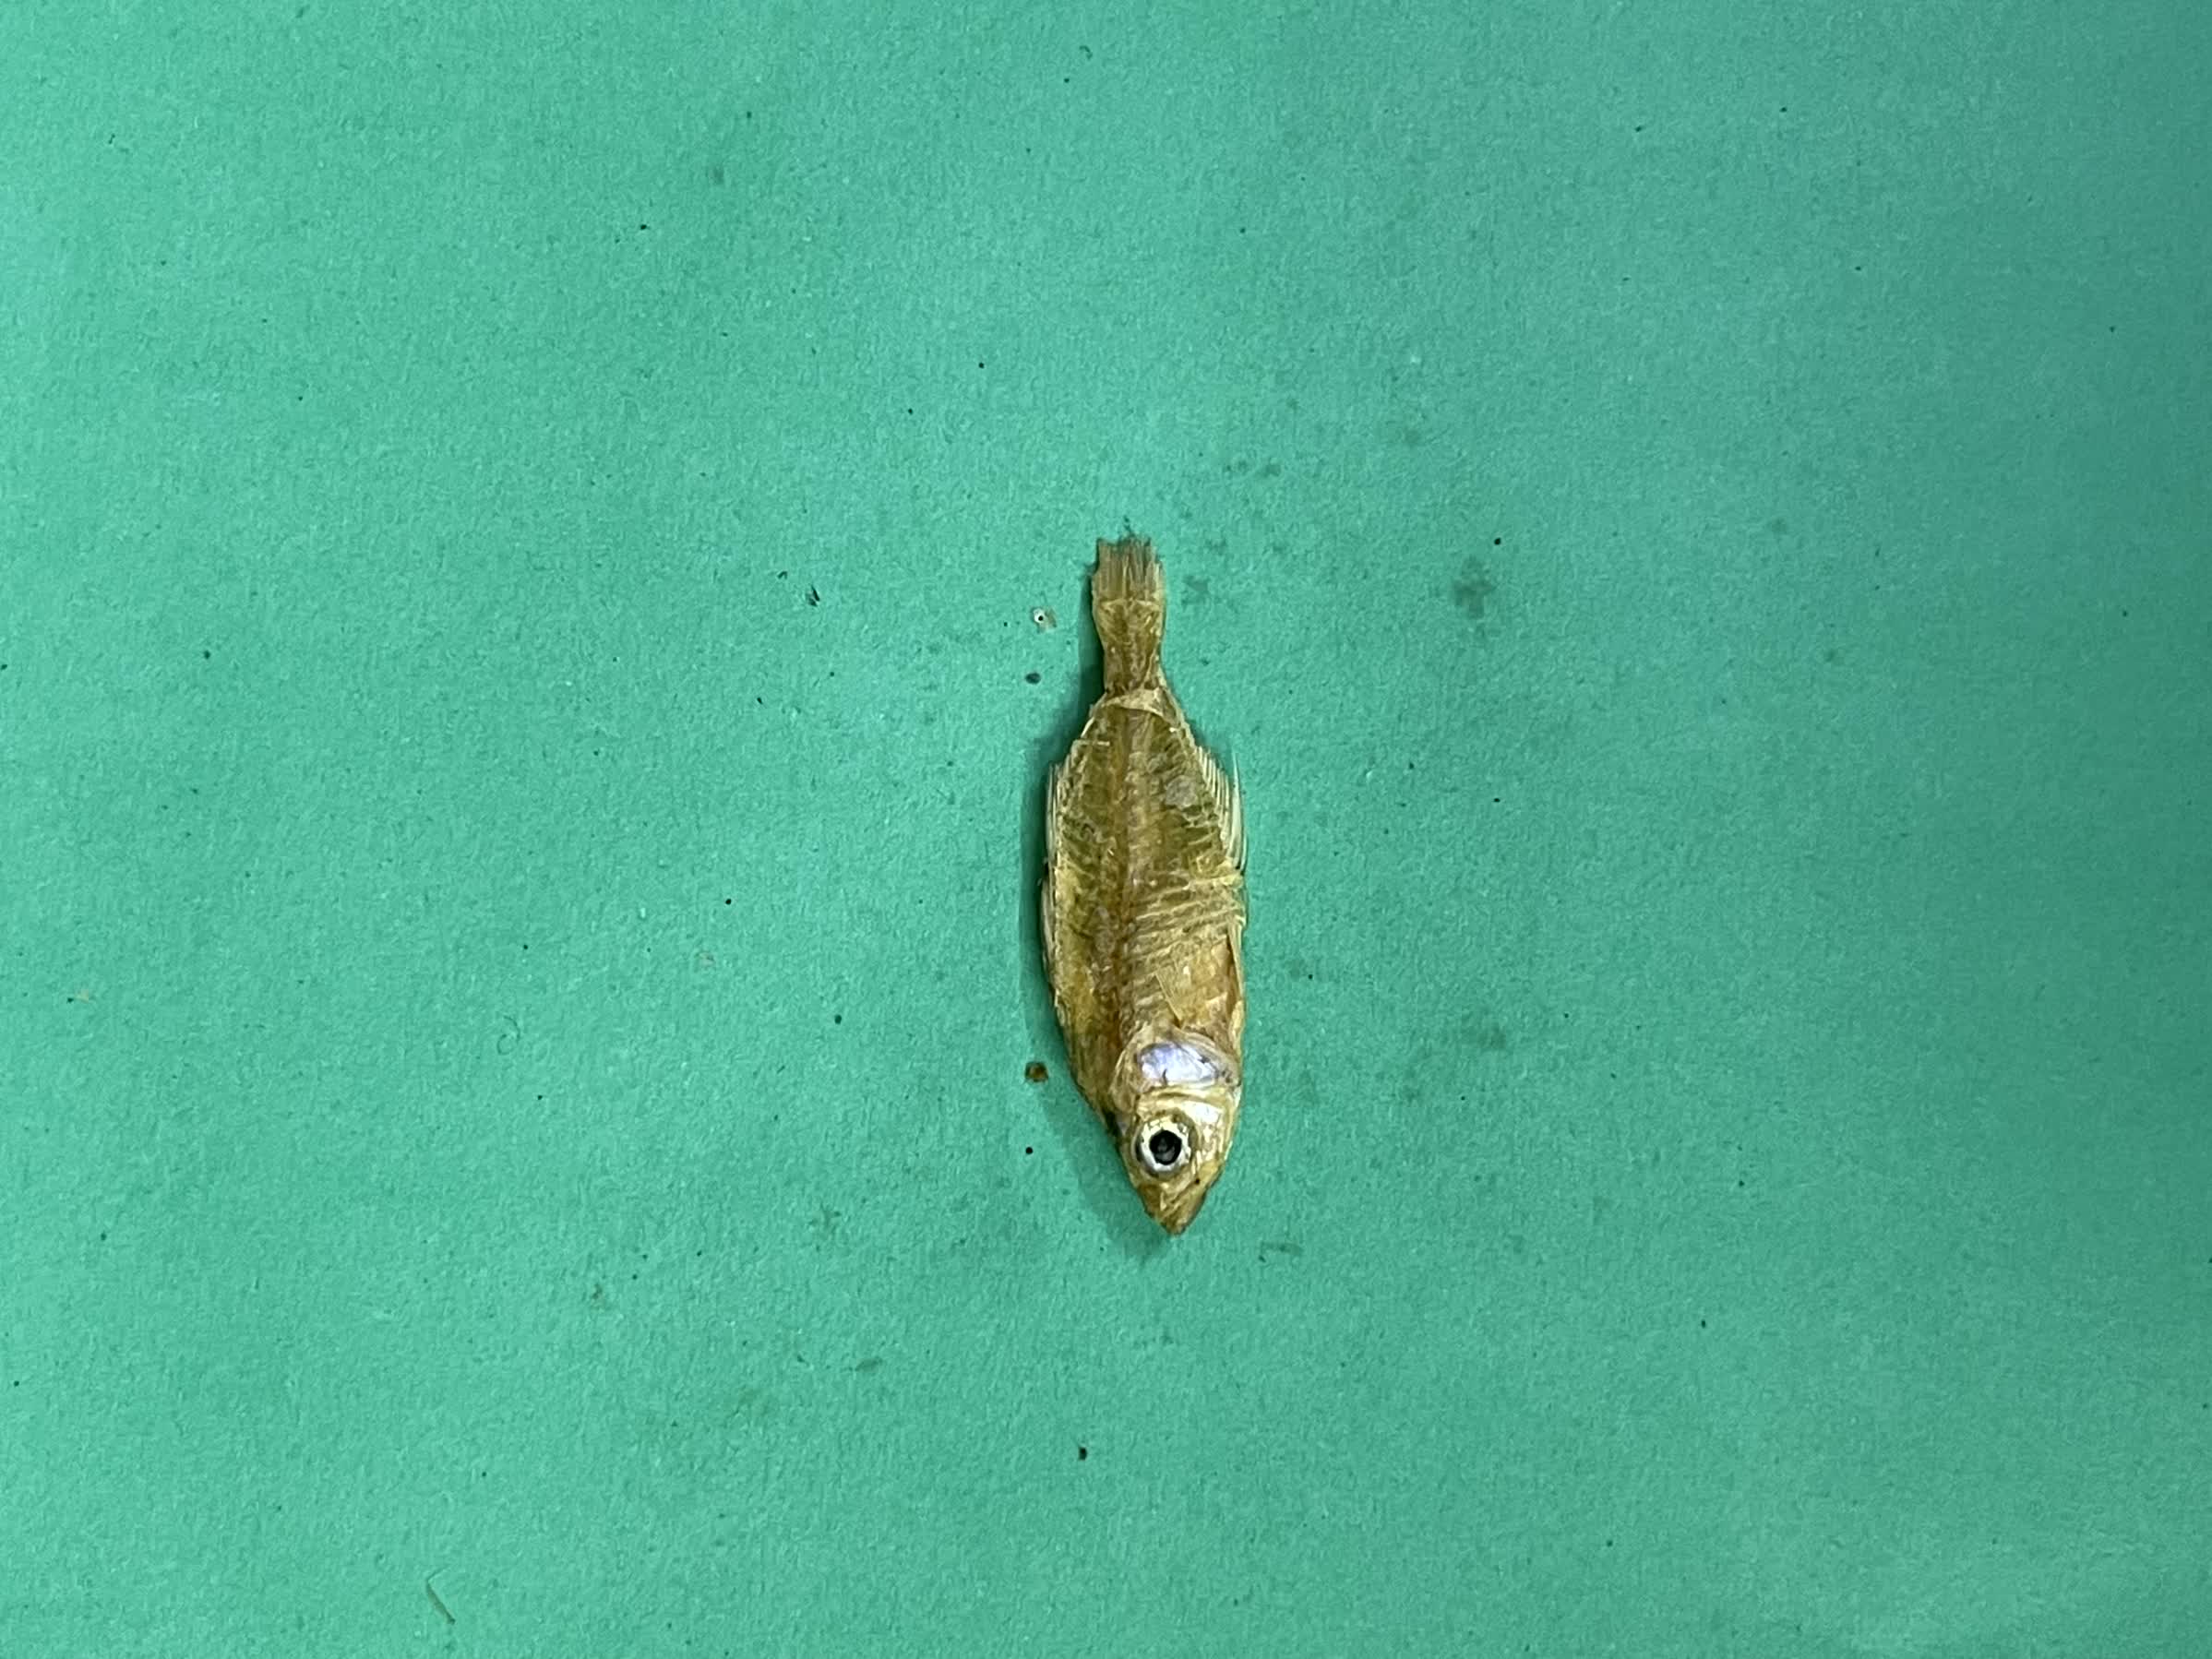
Species: Chanda